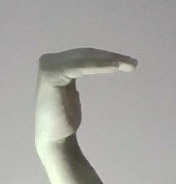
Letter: haa